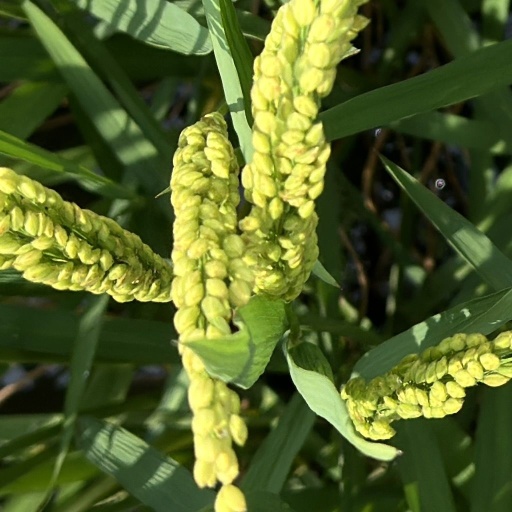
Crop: rice